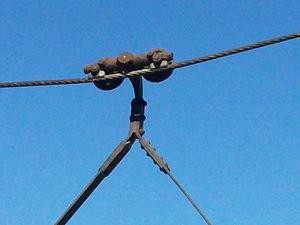
Détail du système de pose d'une benne sur le câble de l'ancien transporteur aérien Maxéville-Dombasle exposé à l'entrée de la carrière Solvay de Saint-Germain-sur-Meuse.
Le transporteur aérien Maxéville-Dombasle, surnommé TP Max, était une ligne de transport par câble aérien industrielle et privée qui a fonctionné de 1927 à 1984 dans la région de Nancy en Lorraine et détient le record de longueur en Europe comme téléphérique de type monocâble. Elle assurait le transport du bâlin issu des carrières de Maxéville jusqu'à l'usine Solvay, située à Dombasle-sur-Meurthe, pour produire du carbonate et du bicarbonate de sodium selon le procédé Solvay. Outre sa longueur, le TP Max détient le record de durée de fonctionnement d'une telle installation.